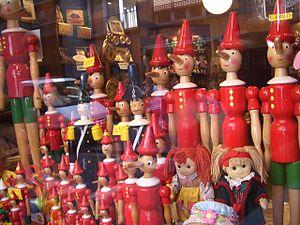
Les Aventures de Pinocchio est un roman pour enfants écrit en 1881 par le journaliste et écrivain italien, originaire de Toscane, Carlo Lorenzini, plus connu sous son nom de plume : Carlo Collodi. Il met en scène le personnage de Pinocchio, pantin de bois dont le nez s'allonge à chacun de ses mensonges.